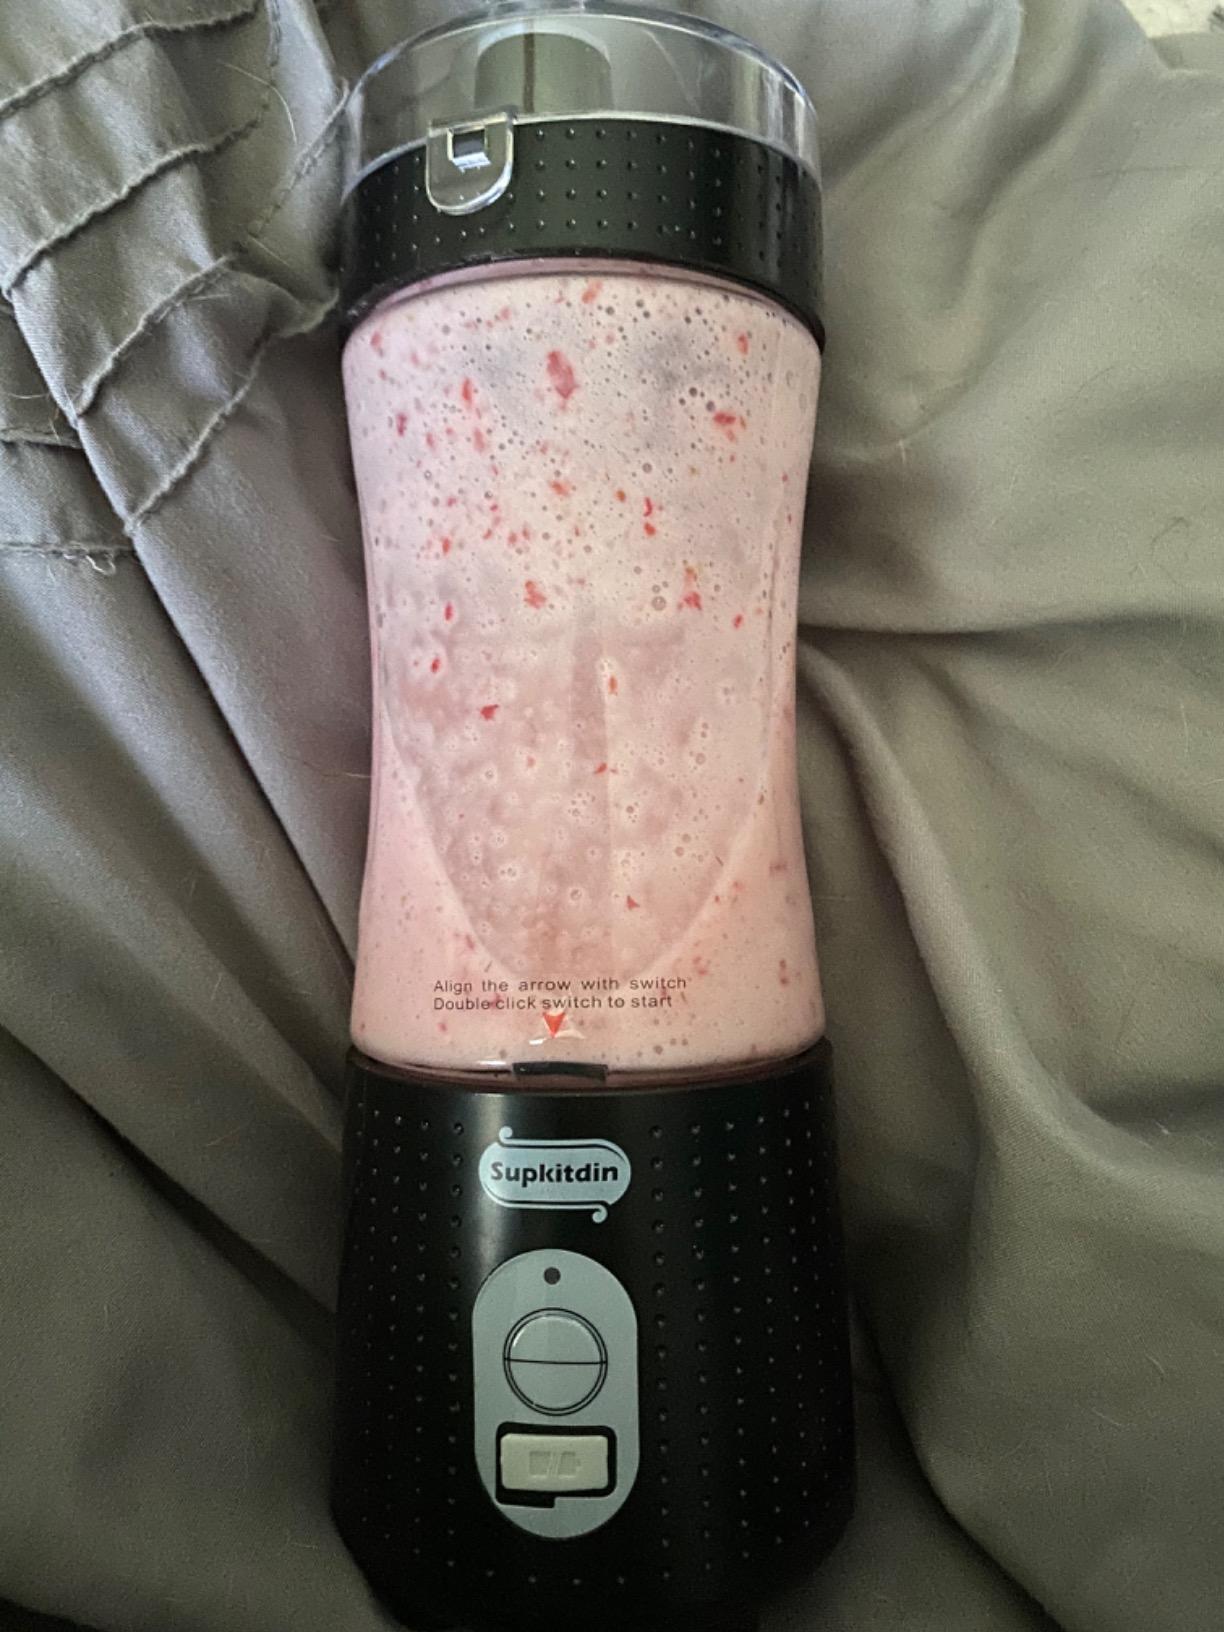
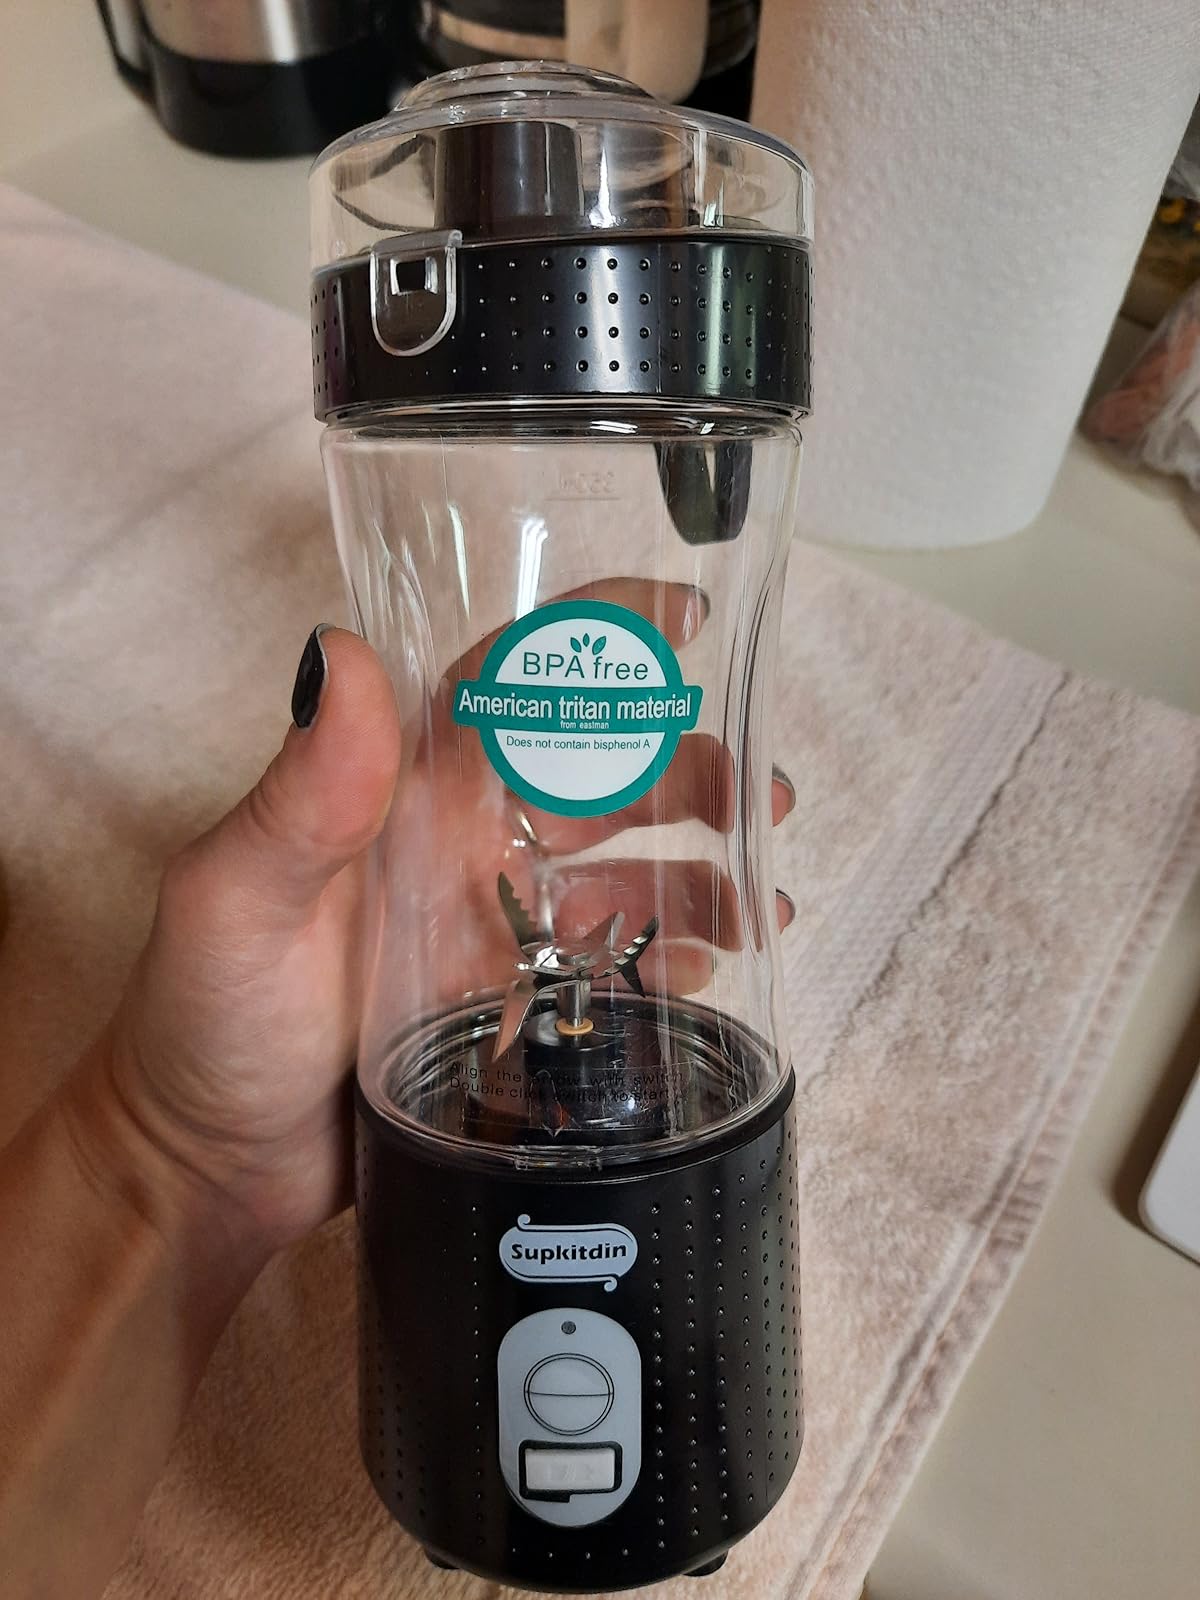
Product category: items_blender
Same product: yes